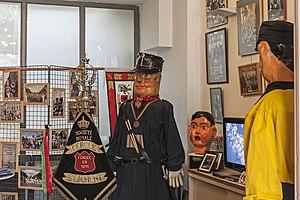
Meiboom (Bruxelles)
La plantation du Meyboom, attestée depuis 1308, est la plus ancienne tradition bruxelloise ; elle consiste principalement à planter chaque année le 9 août un hêtre au carrefour de la rue des Sables et de la rue du Marais. L'exercice s'accompagne de cortèges et de diverses activités folkloriques au cours de la journée.